Super Bowl

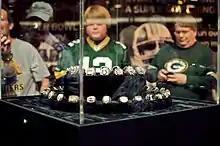
Each winning team's Super Bowl rings, as of the 2010 season, on display in lead up to Super Bowl XLV

The Super Bowl is the annual league championship game of the National Football League (NFL) of the United States. It has served as the final game of every NFL season since 1966 (with the exception of the Pro Bowl between the 1967 and 2009 seasons), superseding the NFL Championship Game. Since 2022, the game has been played on the second Sunday in February. Prior Super Bowls were played on Sundays in early to mid-January from 1967 to 1978, late January from 1979 to 2003, and the first Sunday of February from 2004 to 2021. Winning teams are awarded the Vince Lombardi Trophy, named after the legendary Packers coach who won the first two Super Bowls. Because the NFL restricts the use of its "Super Bowl" trademark, it is frequently referred to as the "big game" or other generic terms by non-sponsoring corporations. The day the game is held is commonly referred to as "Super Bowl Sunday" or simply "Super Sunday".